The sea in culture

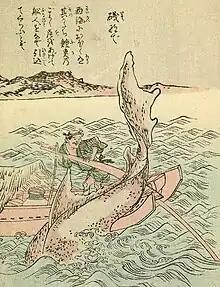
The "Isonade" as depicted in Takehara Shunsen's "Ehon Hyaku Monogatari", 1841

Symbolically, the sea has long been perceived as a hostile and dangerous environment populated by fantastic creatures: the gigantic Leviathan of the Bible, the shark-like Isonade in Japanese mythology, and the ship-swallowing Kraken of late Norse mythology.